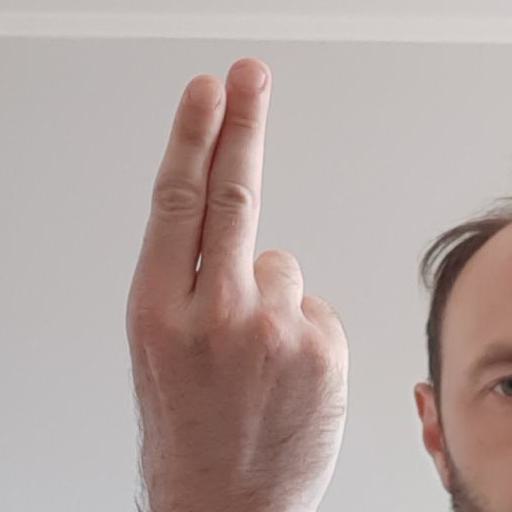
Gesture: two_up_inverted